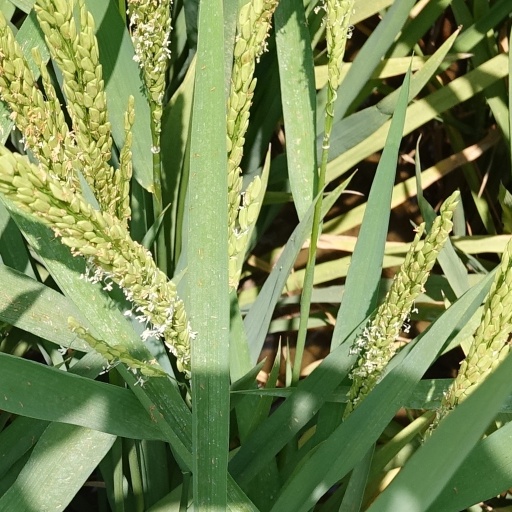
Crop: rice